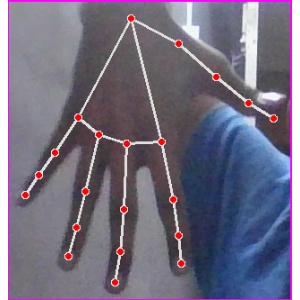
अक्षर: ढ